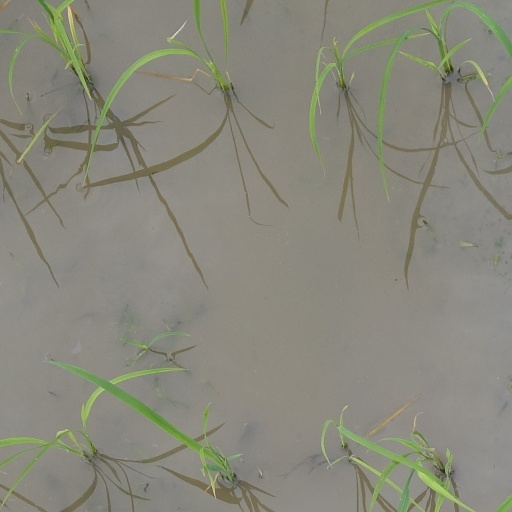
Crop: rice